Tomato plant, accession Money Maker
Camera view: bottom (45 deg); turntable rotation: 150 degrees
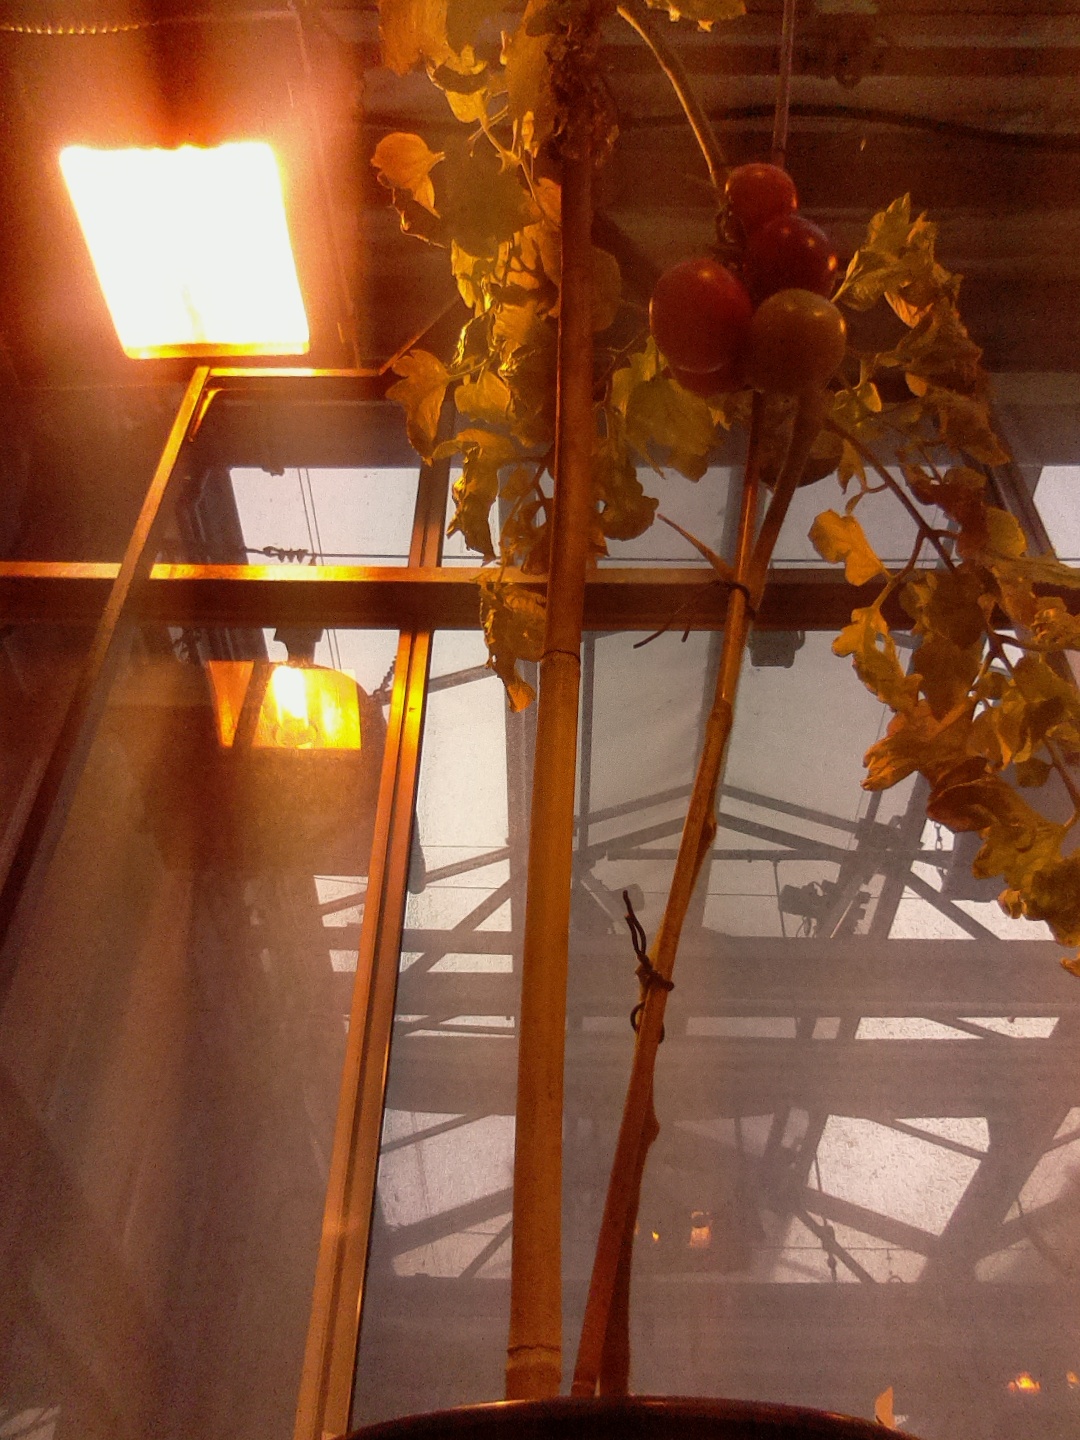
BBCH growth stage 86: 60%-70% of fruits show typical fully ripe color